James Bradley (former slave)

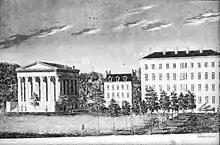
Lane Theological Seminary, Cincinnati, Ohio

While at Lane, Bradley was the institute's coordinator for rescuing slaves in their quest to be free. He helped them cross the Ohio River and make their way towards Ontario, Canada. In 1834, his testimonial was printed in "The Oasis", an annual edited by Lydia Maria Child.